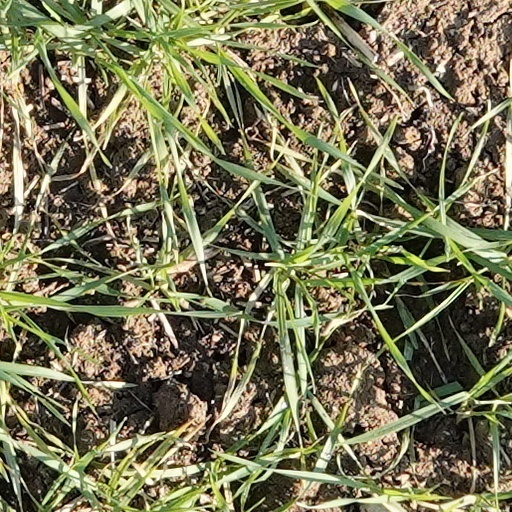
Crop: wheat